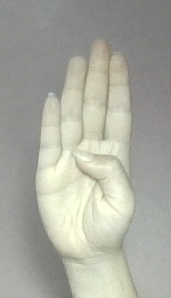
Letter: kaaf